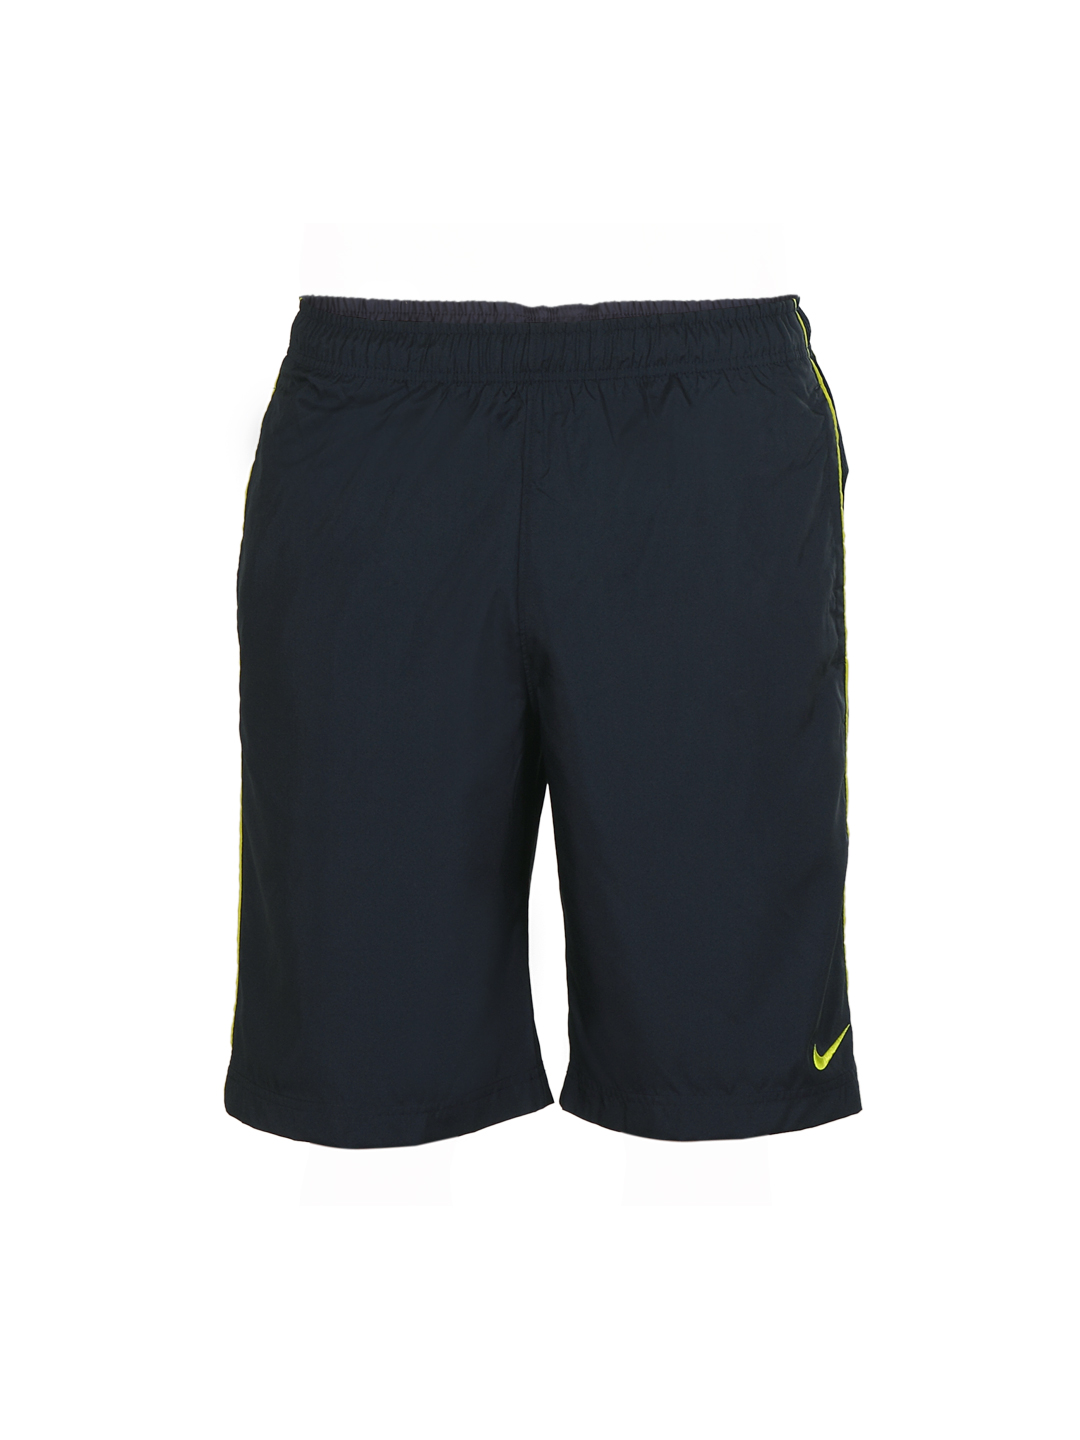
Nike Men Navy Blue Legacy Shorts
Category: Apparel / Bottomwear / Shorts
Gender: Men
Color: Navy Blue
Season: Summer 2012
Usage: Casual